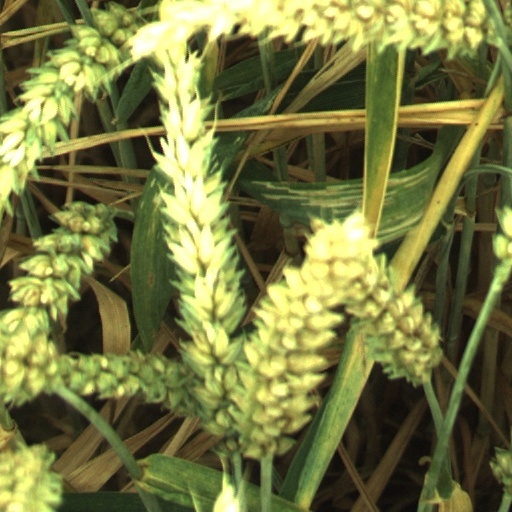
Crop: wheat